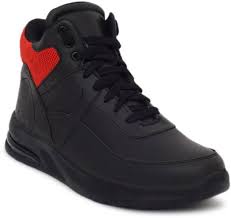
Label: Sneaker